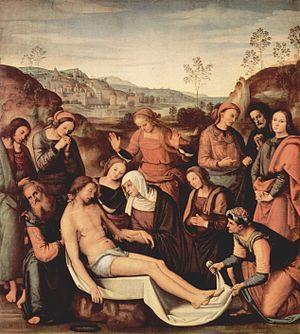
Cette page concerne l'année 1495 du calendrier julien.
Joseph d'Arimathie est un personnage du Nouveau Testament qui est introduit par les auteurs des quatre évangiles, dans la péricope de la mise au tombeau, comme un notable juif, membre du Sanhédrin, qui procède à la descente de croix et à l'inhumation de Jésus. L'historicité de Joseph d'Arimathie reste largement inaccessible, le personnage ayant peut-être été introduit dans les récits canoniques dans une visée apologétique pour les chrétiens afin de justifier la découverte du tombeau vide et « réfuter les insinuations de leurs adversaires au sujet d'une mort apparente de Jésus qui aurait rendu l'idée de la résurrection absurde ».